Potasimto

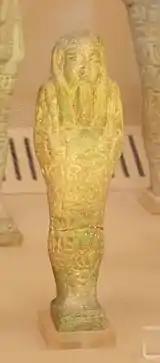
Faience ushabti of Potasimto. Bologna, MCA.

Born in Pharbaetus, he was the commander of the Greek and Carian troops which were sent by pharaoh Psamtik II, along with Egyptian troops, in the military expedition against Nubia in 592 BCE. The name "Potasimto" was given to him by those foreign soldiers and is indeed a Hellenization of the Egyptian name (or Padisematawy). The hellenized form of the name came from a well-known Greek graffito which was scratched by his troops on the left leg of the colossal seated statue of Ramesses II in Abu Simbel: